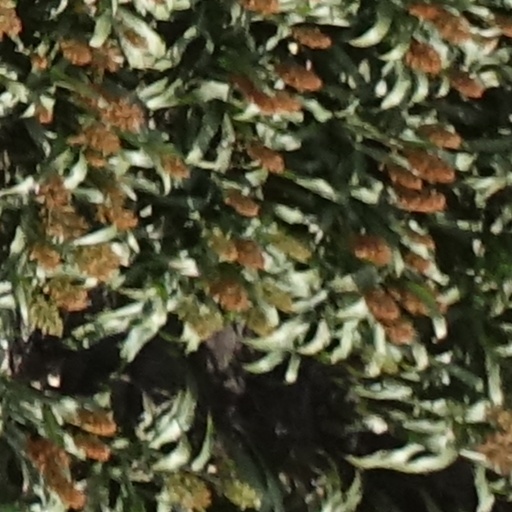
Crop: sorghum